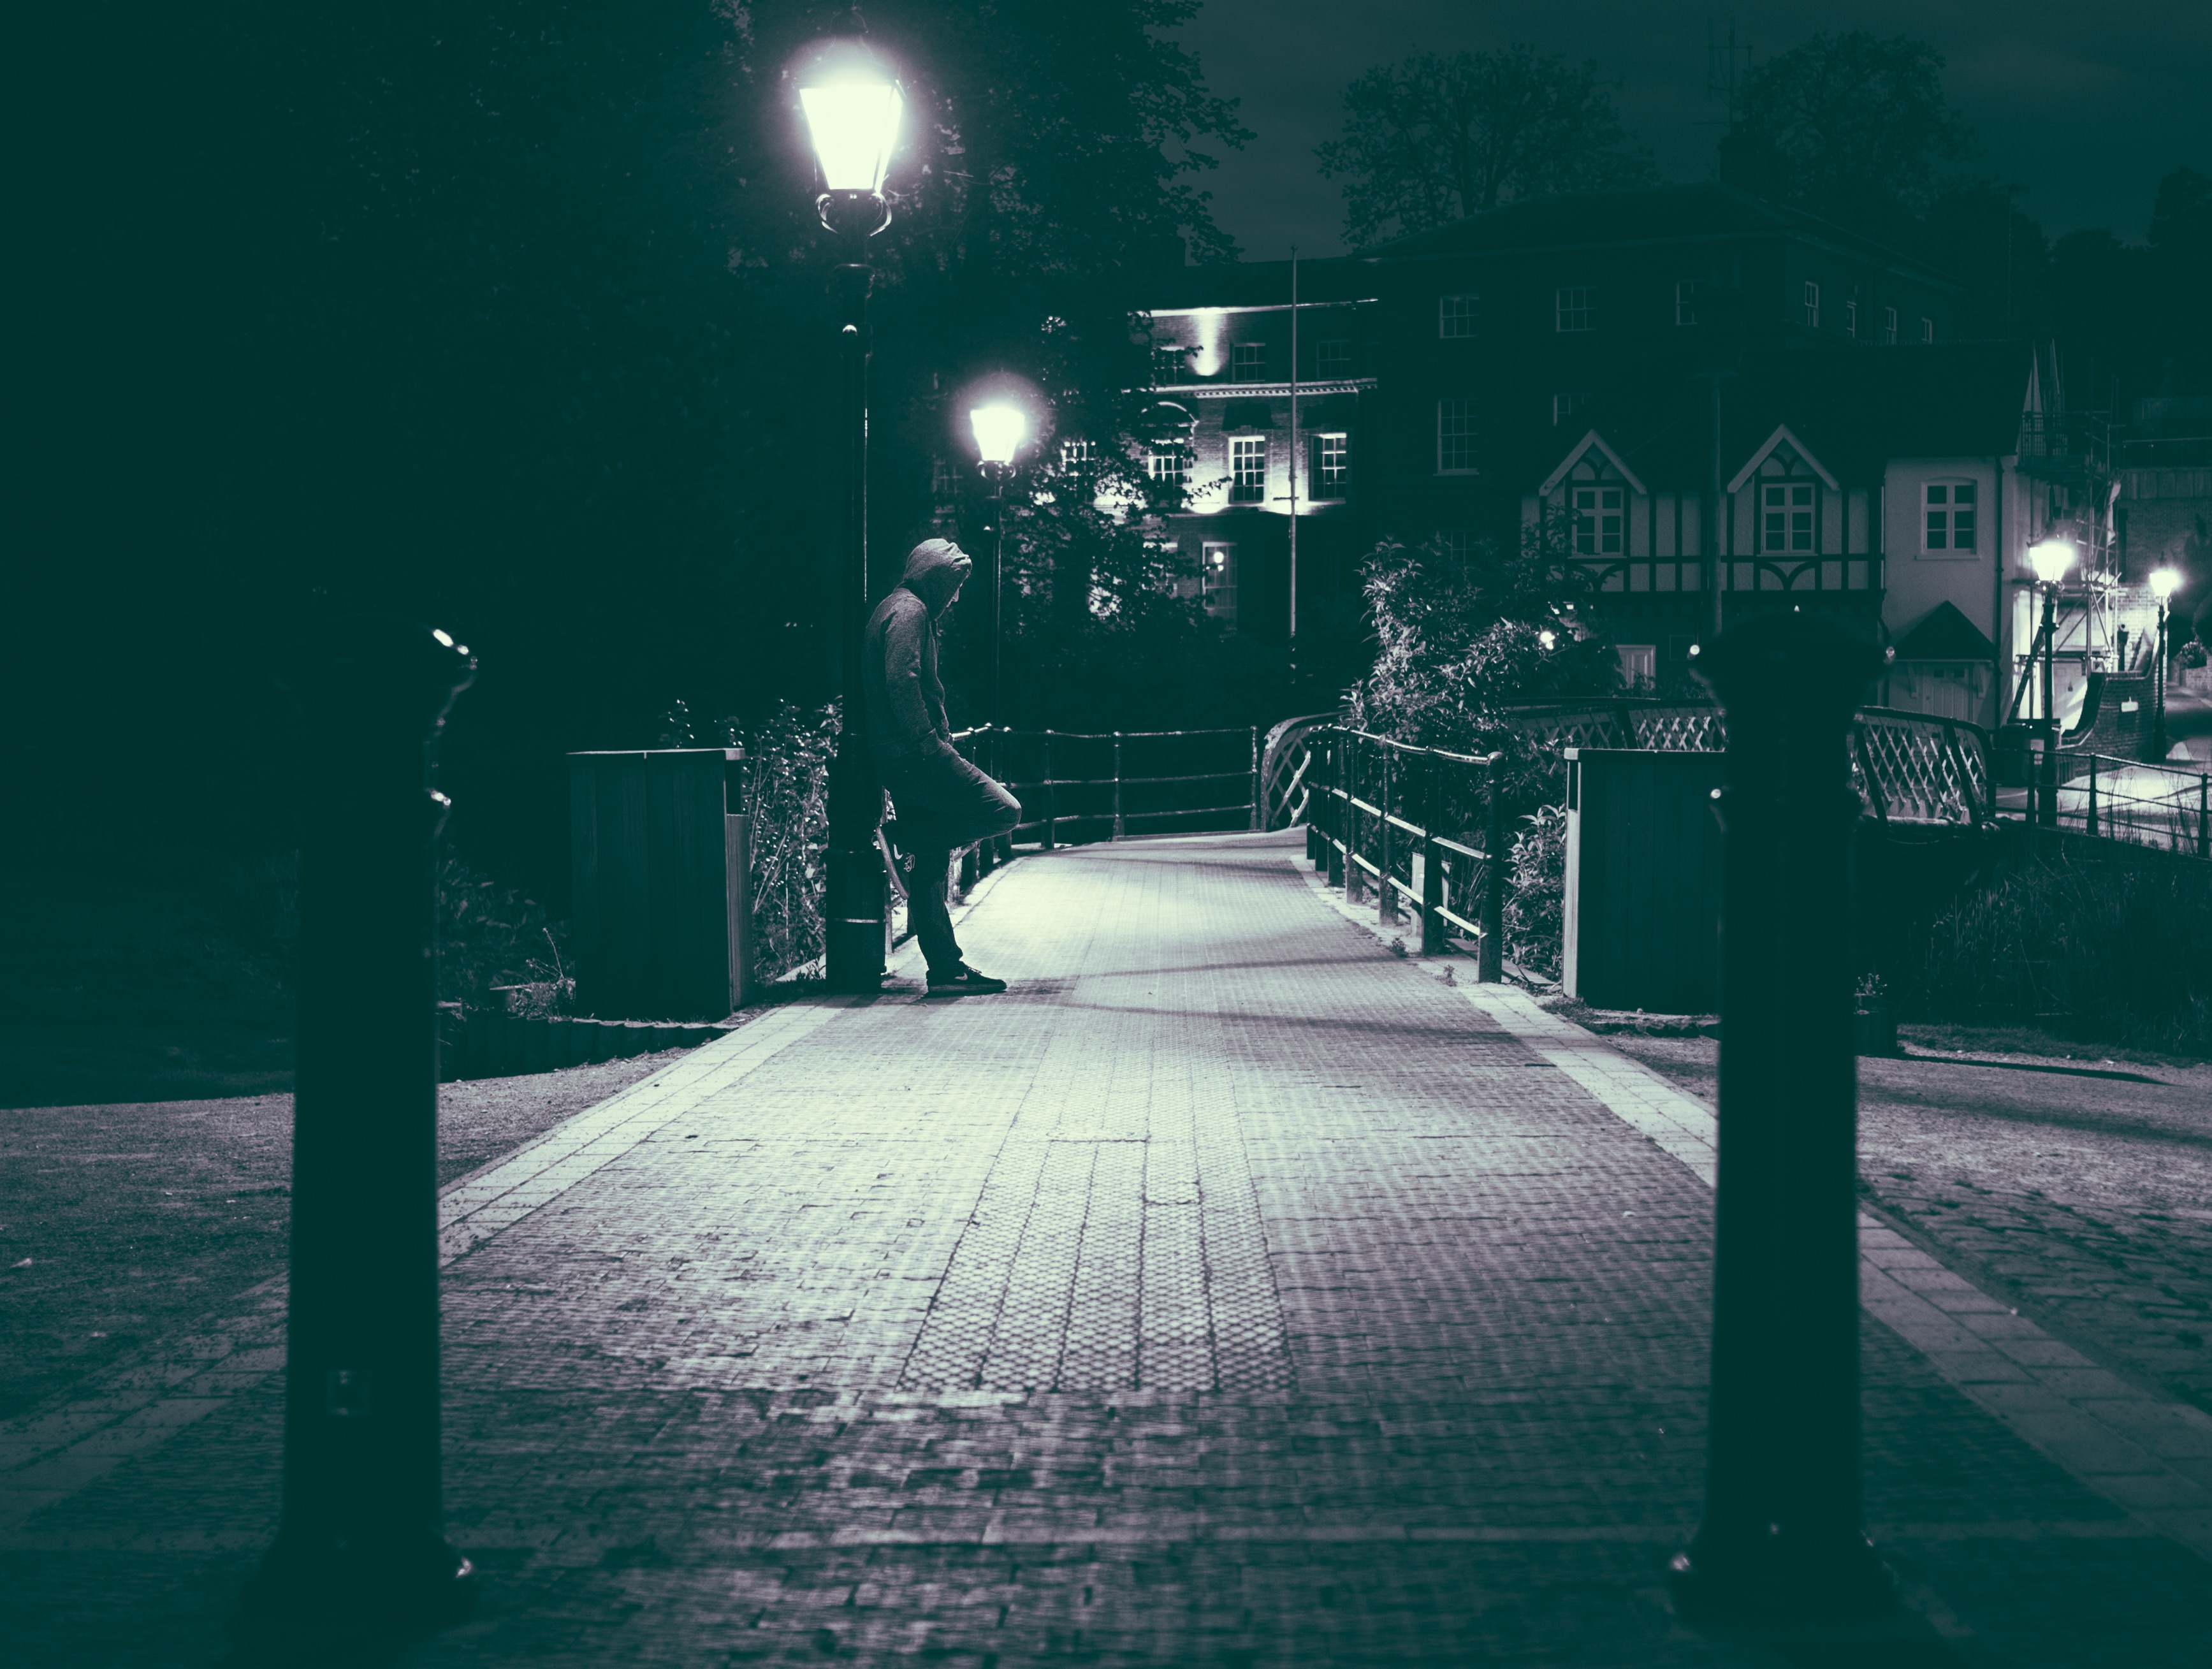
light, night, reflection, darkness, street light, lighting, shape